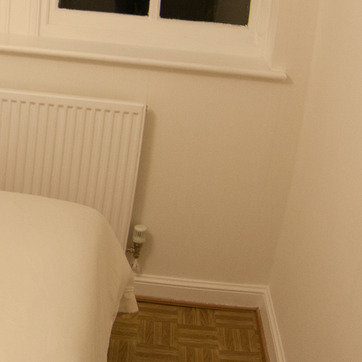
Material: painted